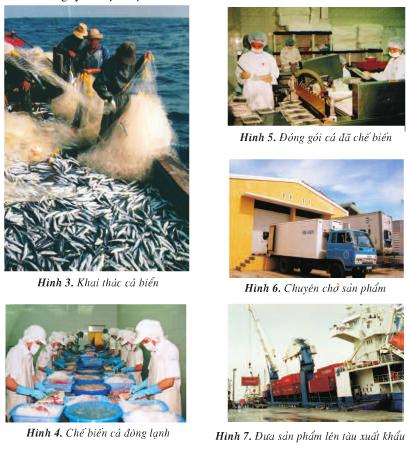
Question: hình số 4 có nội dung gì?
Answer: chế biến cá đông lạnh